Thunderbird (mythology)

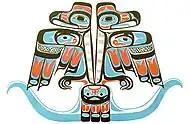
Pacific NW (Haida) imagery of a double thunderbird

The thunderbird is a mythological bird-like spirit in North American indigenous peoples' history and culture. It is considered a supernatural being of power and strength.